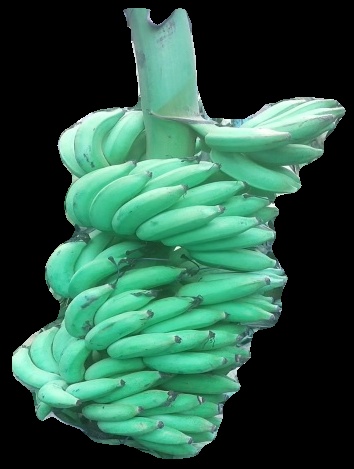
Variety: elakki-bale
Grade: grade1